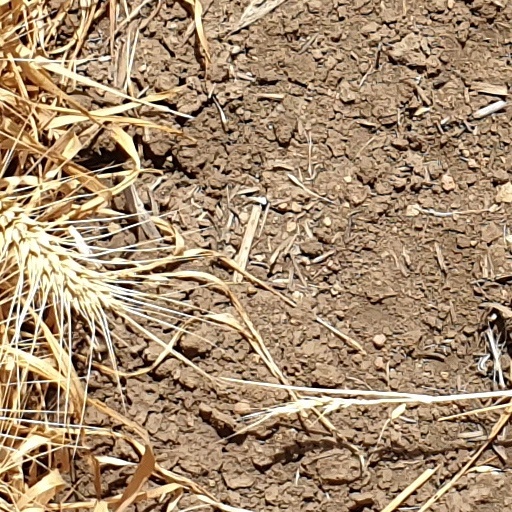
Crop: wheat